Mark S. King

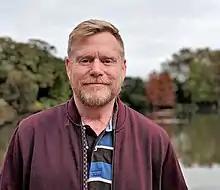
Mark S. King, Atlanta, Georgia, November 2018

Mark S. King (born December 23, 1960) is an American HIV/AIDS activist, blogger, writer, and actor. King tested positive for HIV in 1985 and became an HIV/AIDS activist soon after. In 2020, the Association of LGBTQ Journalists presented King with the Sarah Pettit Memorial Award for the LGBTQ Journalist of the Year. He is the creator of the video blog "My Fabulous Disease", which won the 2020 GLAAD Media Award for Outstanding Blog. "Out" magazine named King to its 2020 Out100 list of LGBTQ+ influencers.